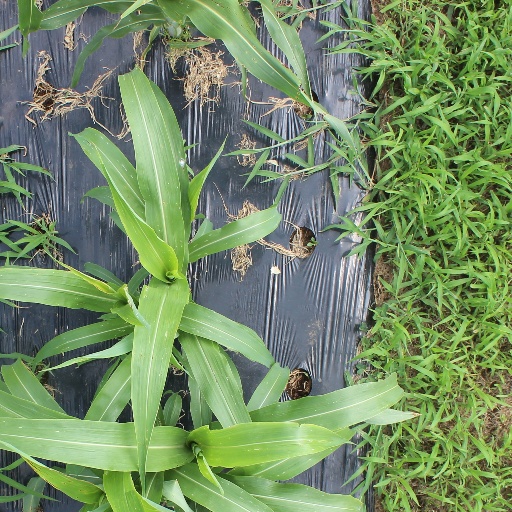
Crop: sorghum